Nano-FTIR

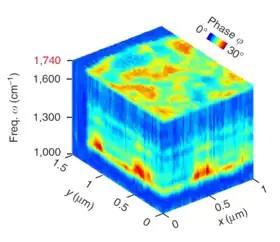
Hyperspectral image of a copolymer blend acquired by nano-FTIR

The breakthrough in nano-FTIR came upon the development of high-power broadband mid-IR laser sources, which provided large spectral irradiance in a sufficiently large bandwidth (mW-level power in ~1000 cm-1 bandwidth) and enabled truly broadband nanoscale-resolved material spectroscopy capable of detecting even the weakest vibrational resonances. Particularly, it has been shown that nano-FTIR is capable of measuring molecular fingerprints which match well with far-field FTIR spectra, owing to the asymmetry of the nano-FTIR spectrometer that provides phase and thus gives access to the molecular absorption. Recently, the first nanoscale-resolved infrared hyperspectral imaging of a co-polymer blend was demonstrated, which allowed for the application of statistical techniques such as multivariate analysis – a widely used tool for heterogeneous sample analysis.